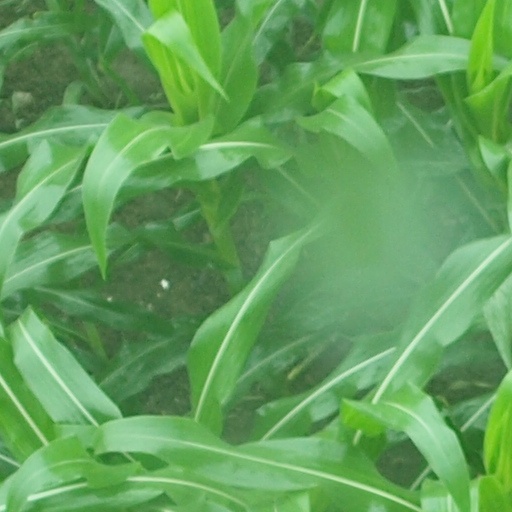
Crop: maize; corn